Arthur Land District

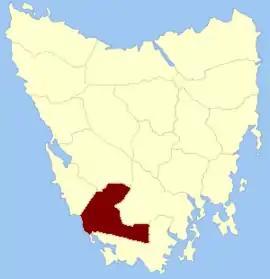
Location in Tasmania

Arthur Land District is one of the twenty land districts of Tasmania which are part of the cadastral divisions of Tasmania. It was formerly one of the 18 counties of Tasmania. It is bordered by the Gordon River to the north-west, the Huon River to the north-east, and the Picton River to the east. It includes the Arthur Range.